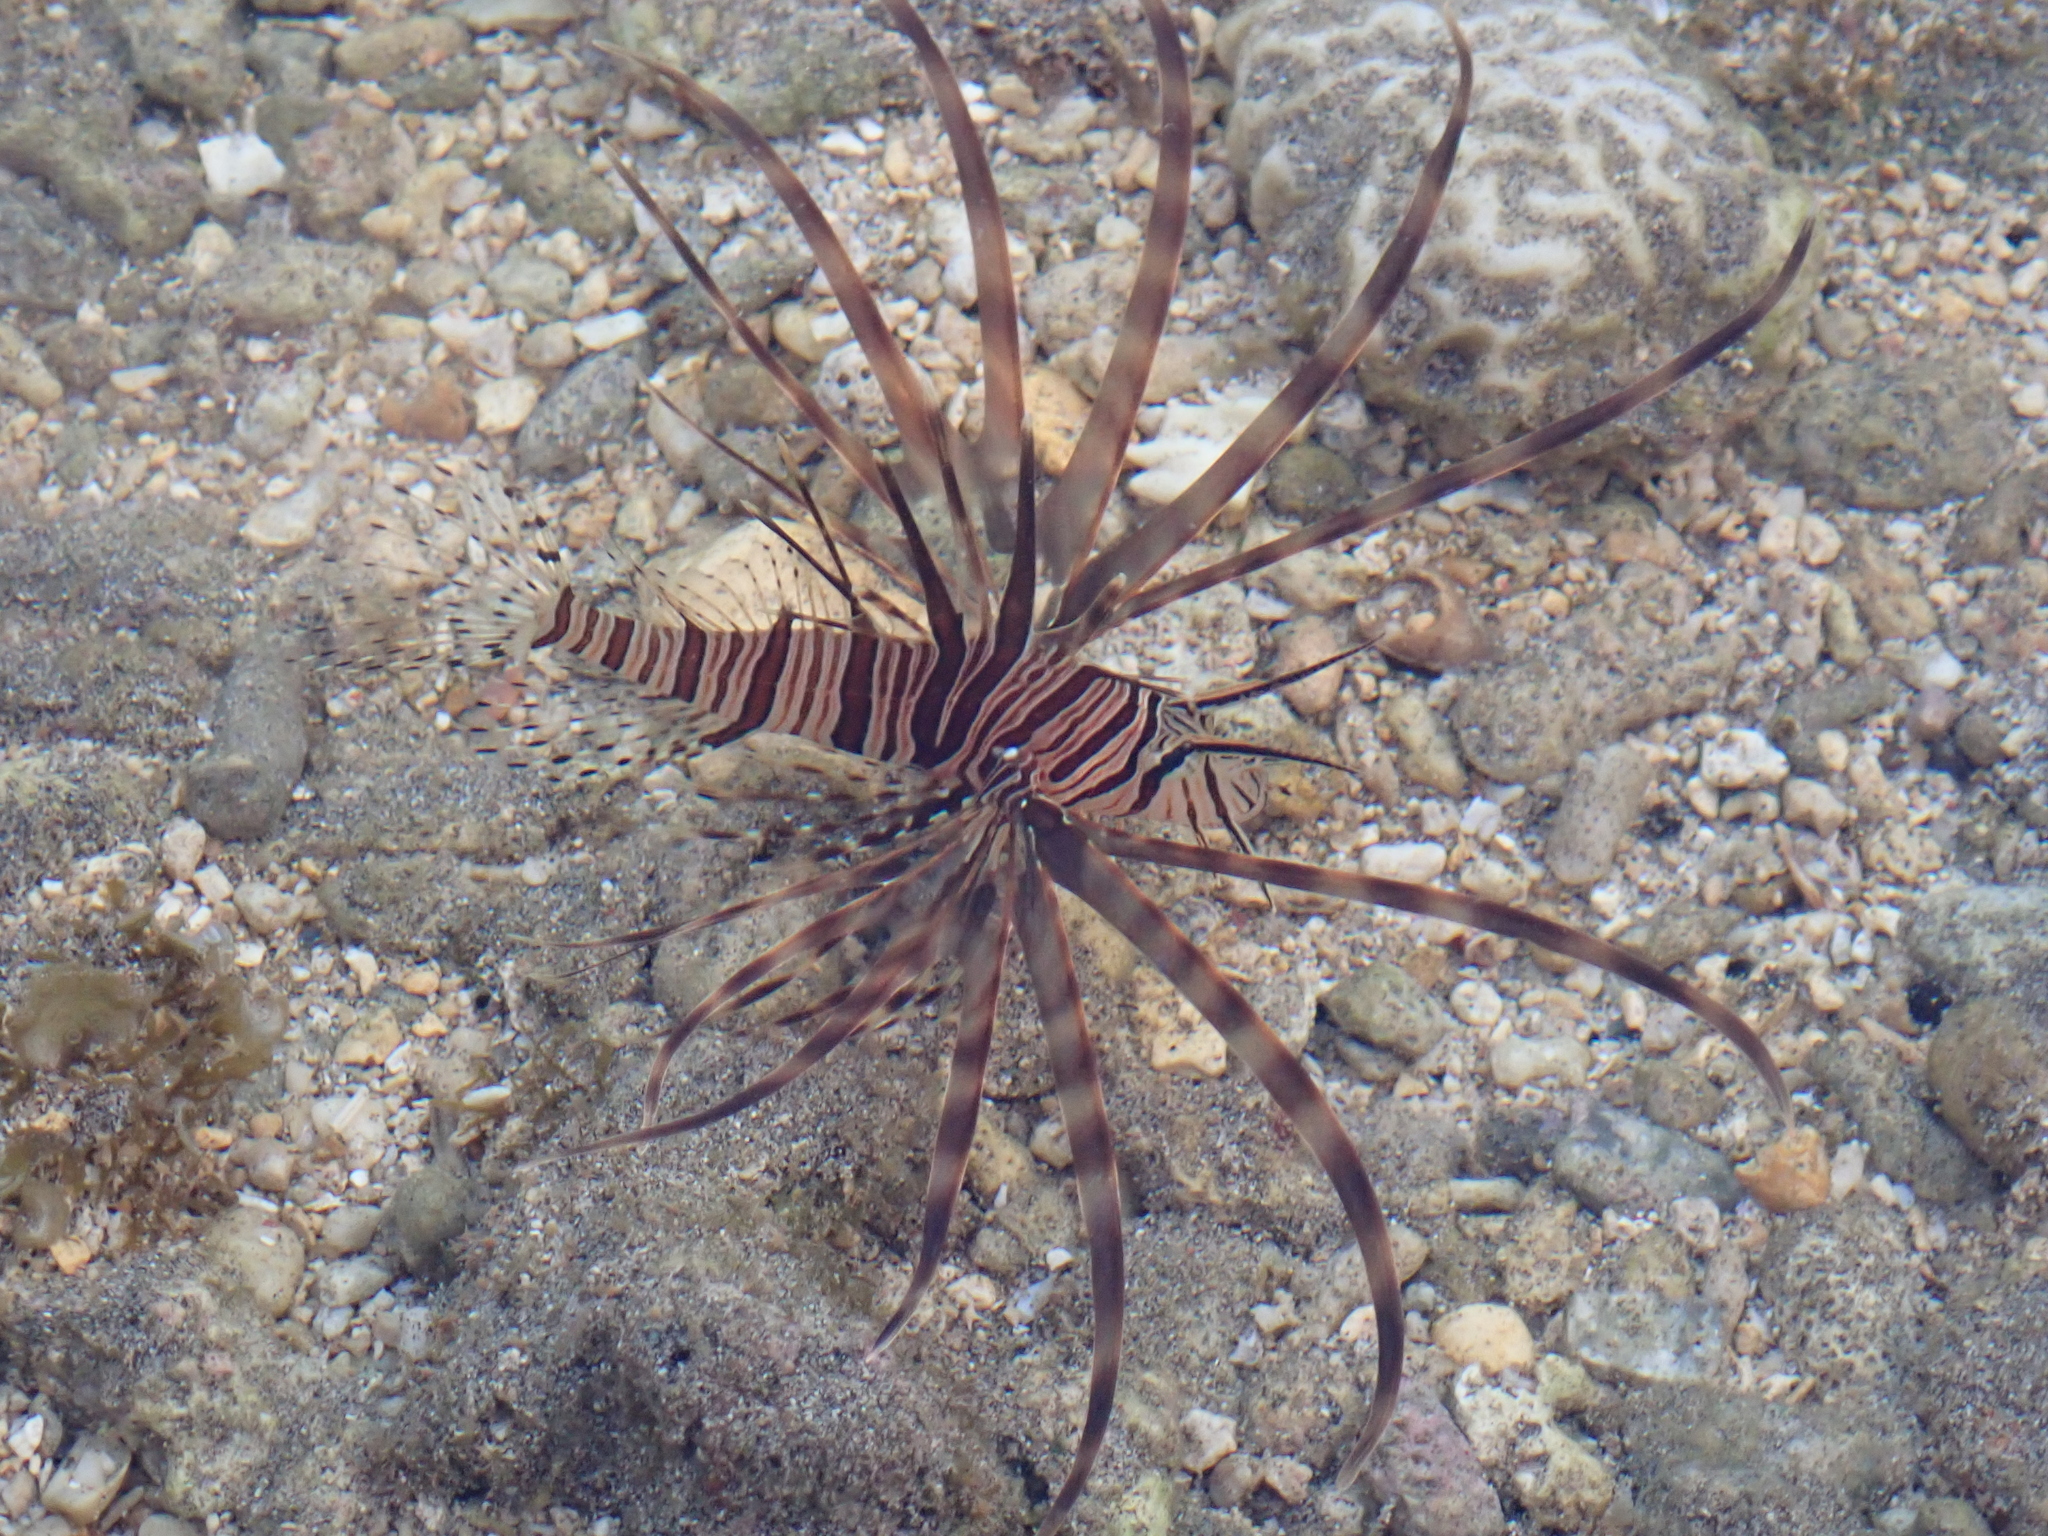
Pterois volitans (Red Lionfish)